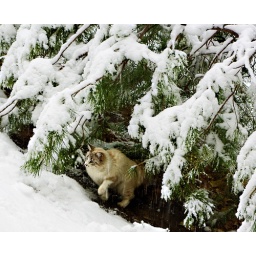
Frankie cat running from under a pine tree to get out of snow